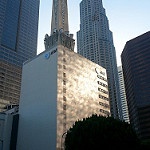
Label: buildings